Phinehas (band)

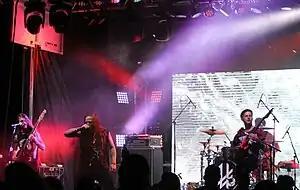
Phinehas live at Lifest in 2018

Phinehas is an American metalcore band formed in Los Angeles, California, in 2001. The group consists of vocalist Sean McCulloch, guitarist Daniel Gailey, bassist Bryce Kelley and drummer Isaiah Perez. They are currently signed to Solid State Records and have released five studio albums. Their most recent studio album, "The Fire Itself", was released on August 27, 2021.